Jane Seymour

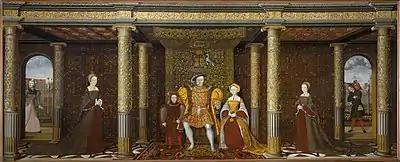
Henry VIII's family portrait

One non-contemporary source conjectures that she may have been pregnant and had a miscarriage by Christmas 1536. In January 1537, Jane conceived again. During her pregnancy, she developed a craving for quail, which Henry ordered for her from Calais and Flanders. During the summer, she took no public engagements and led a relatively quiet life, attended by the royal physicians and the best midwives in the kingdom. She went into confinement in September 1537 and gave birth to the coveted male heir, the future King Edward VI, at two o'clock in the morning on 12 October 1537 at Hampton Court Palace. Edward was christened on 15 October 1537, without his mother in attendance, as was the custom. He was the only legitimate son of Henry VIII to survive infancy. Both of his daughters, Mary and Elizabeth, were present and carried Edward's train during the ceremony.